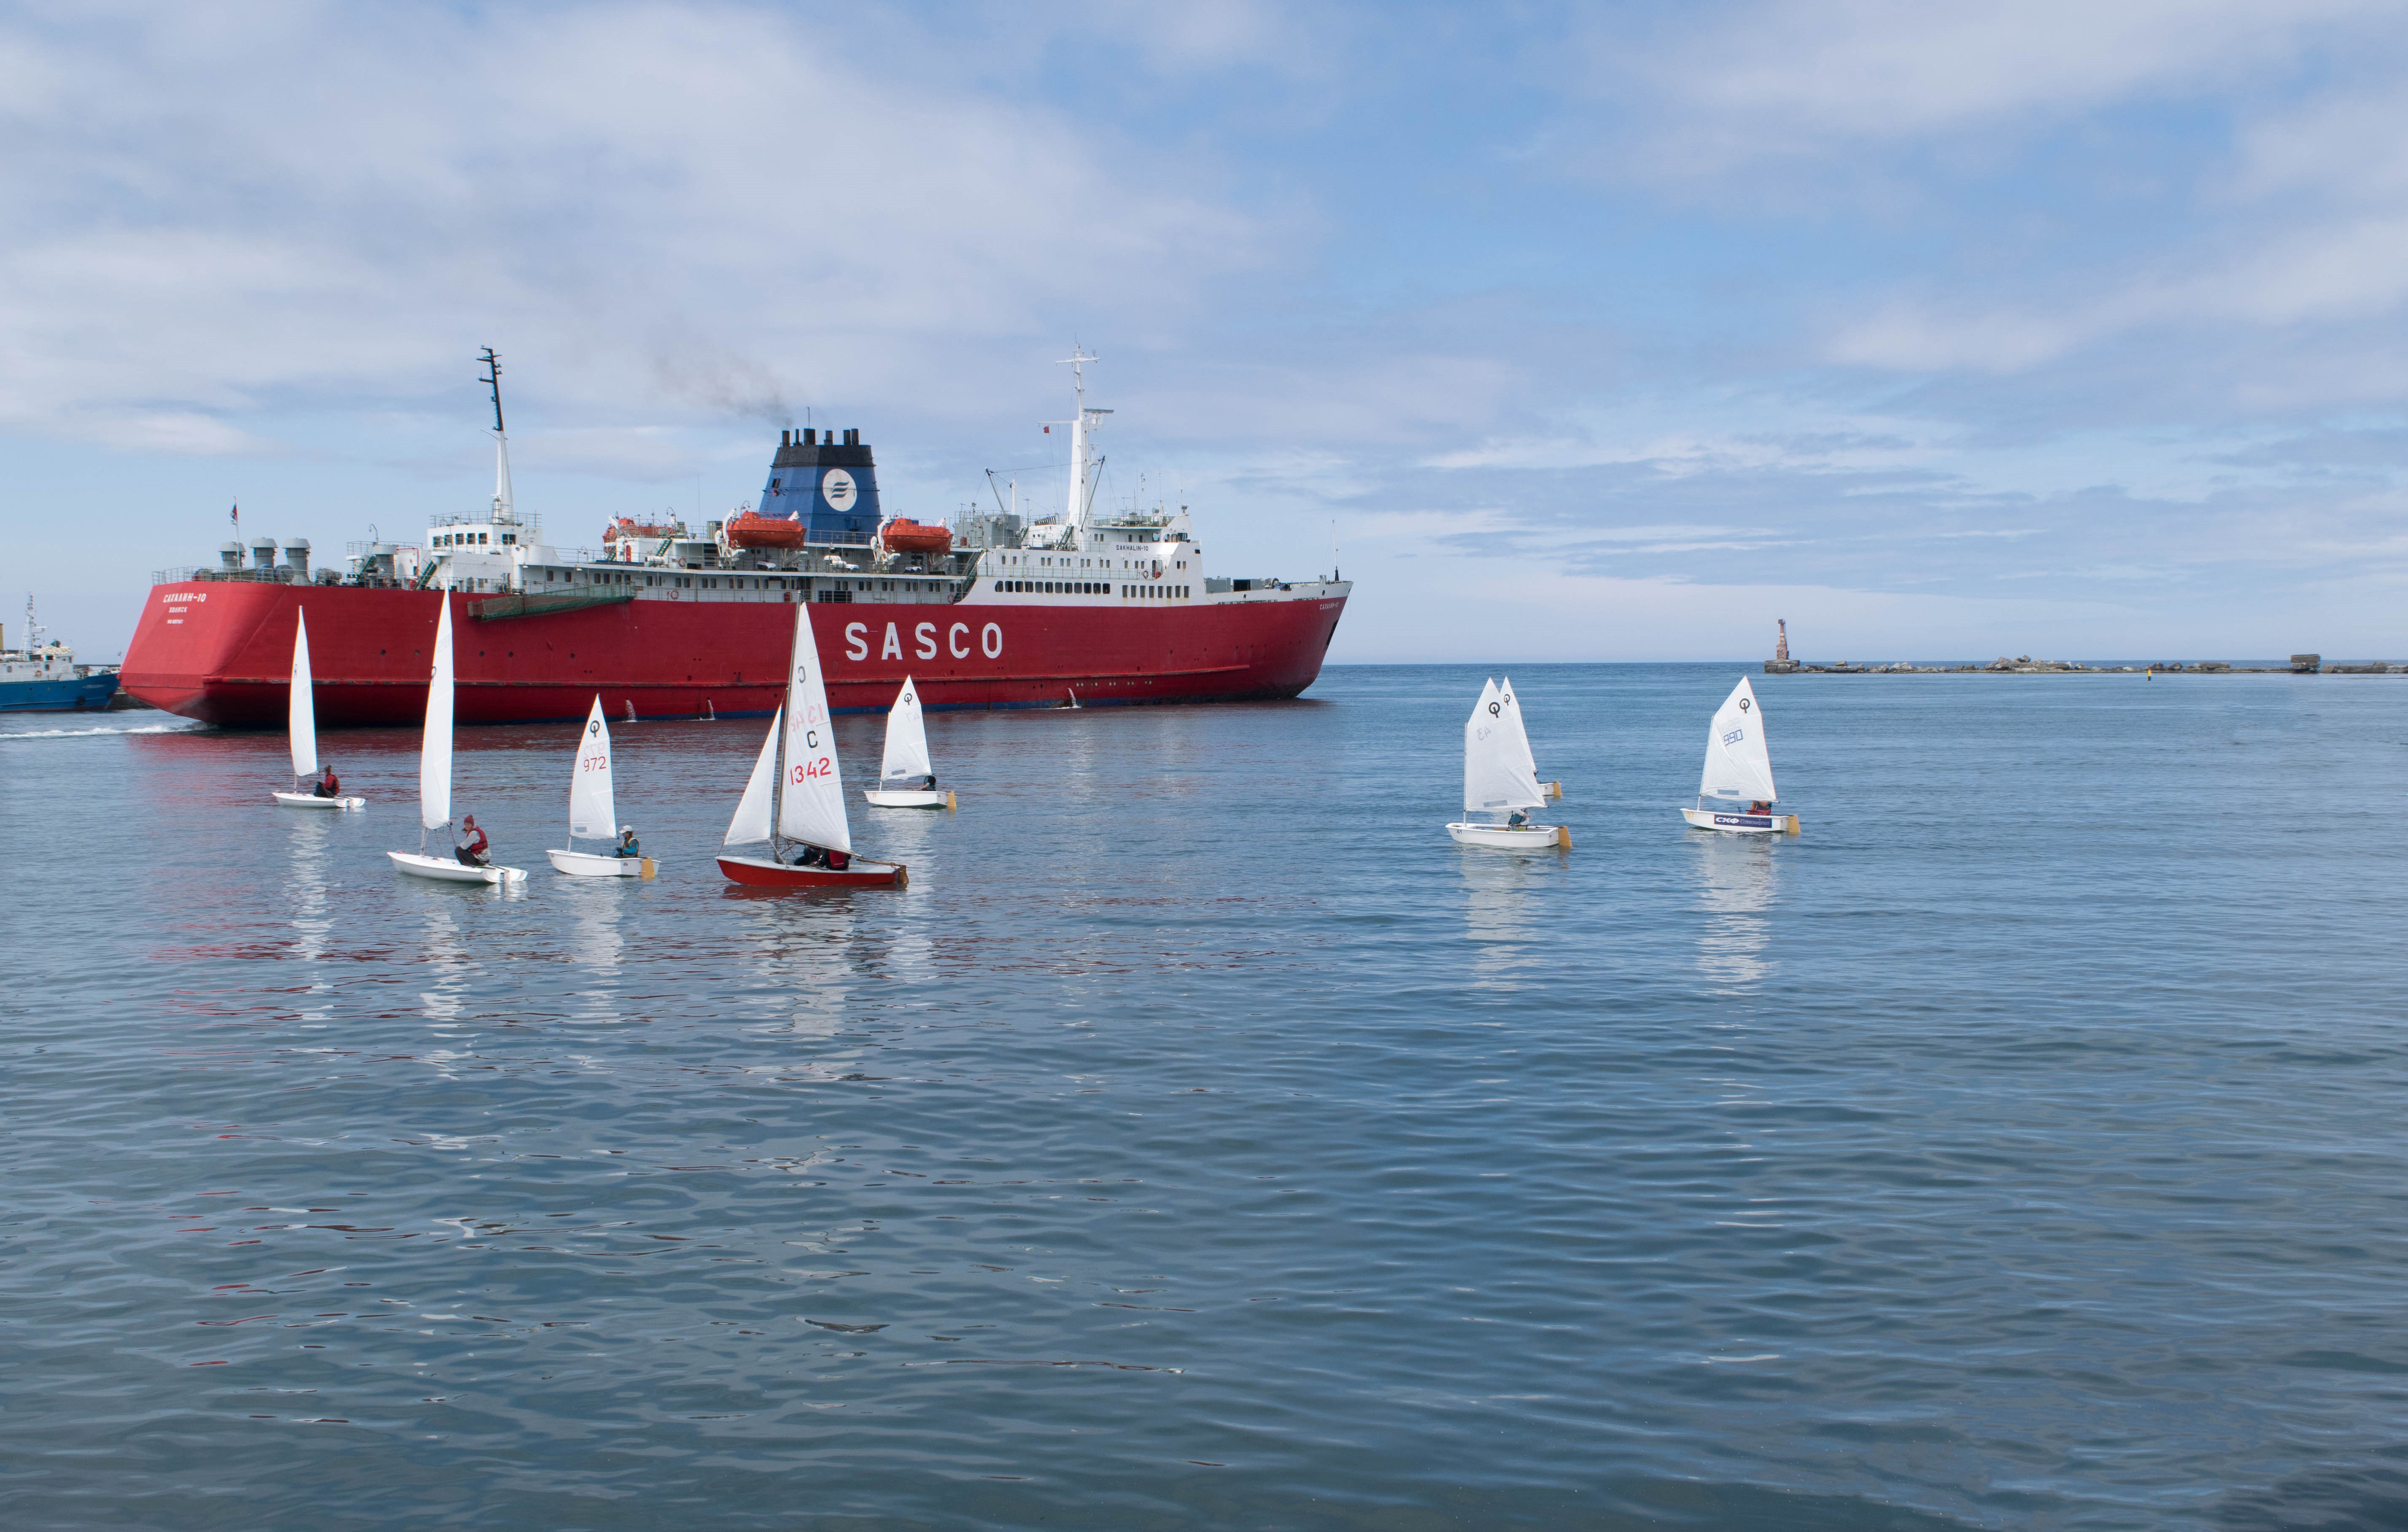
sea, water, ocean, sky, boat, ship, waterway, ferry, boating, channel, watercraft, yachts, fishing vessel, motor ship, coastal and oceanic landforms, water transportation